History of the Irish in Holyoke, Massachusetts

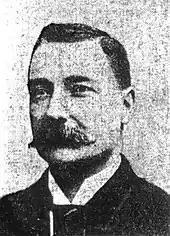
Col. James E. Delaney, among the first of Holyoke's Irish mayors, who also served as city clerk, auditor, and as a member of Governor Russell's military staff

Among the earliest arrivals in Holyoke's workmen and contractors was John Delaney, a stonemason. By the time he would arrive in Holyoke in April 1849, Delaney had previously worked on the Croton Water-works supplying the City of New York, Fort Warren in Boston, and the Lowell Canal System. In his time in Holyoke he would become known for supervising the construction of the Holyoke Canal System, as well as a number of its mills, and oversaw the construction of Holyoke City Hall's foundations. In the latter years of his career, Delaney wished to build "a worthy monument to leave behind him", and purchased the old Second Congregational Church that once sat across from City Hall in 1884. By January 1885, work had begun in razing the old structure and plans had been drawn up by architect James A. Clough to build a grand building made of Sutherland Falls marble from Vermont, from a quarry owned by Vermont Governor Redfield Proctor's family, with foundational ashlar facing Dwight Street taken from Delaney's quarry at Mount Tom. When Proctor would visit Holyoke, Springfield, or one of its surrounding towns thereafter, he would make a point to pass that corner of Dwight and High "to see how his marble weathered." Unfortunately Delaney's monument to Holyoke's tradesmen would succumb to the wrecking ball after 65 years, for by 1950 its tenant the W. T. Grant Department Store sought a more modern building. Demolished in January and February 1950, a total of 195 trucks hauled the dismantled marble South Hadley, where it was used as ground fill in a new housing development. Today the legacy of Delaney and his men remains most visible in the stone facades of the city's canal system.